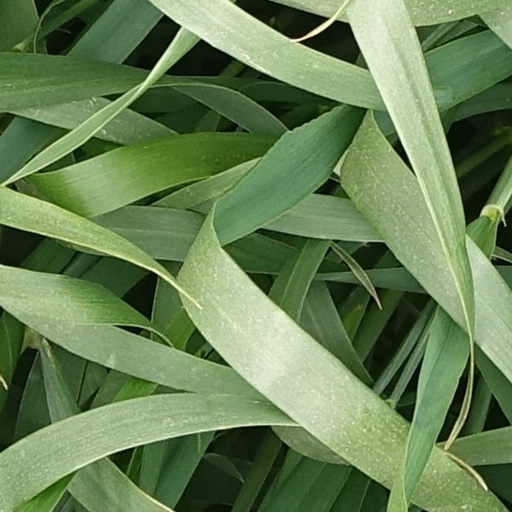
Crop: wheat